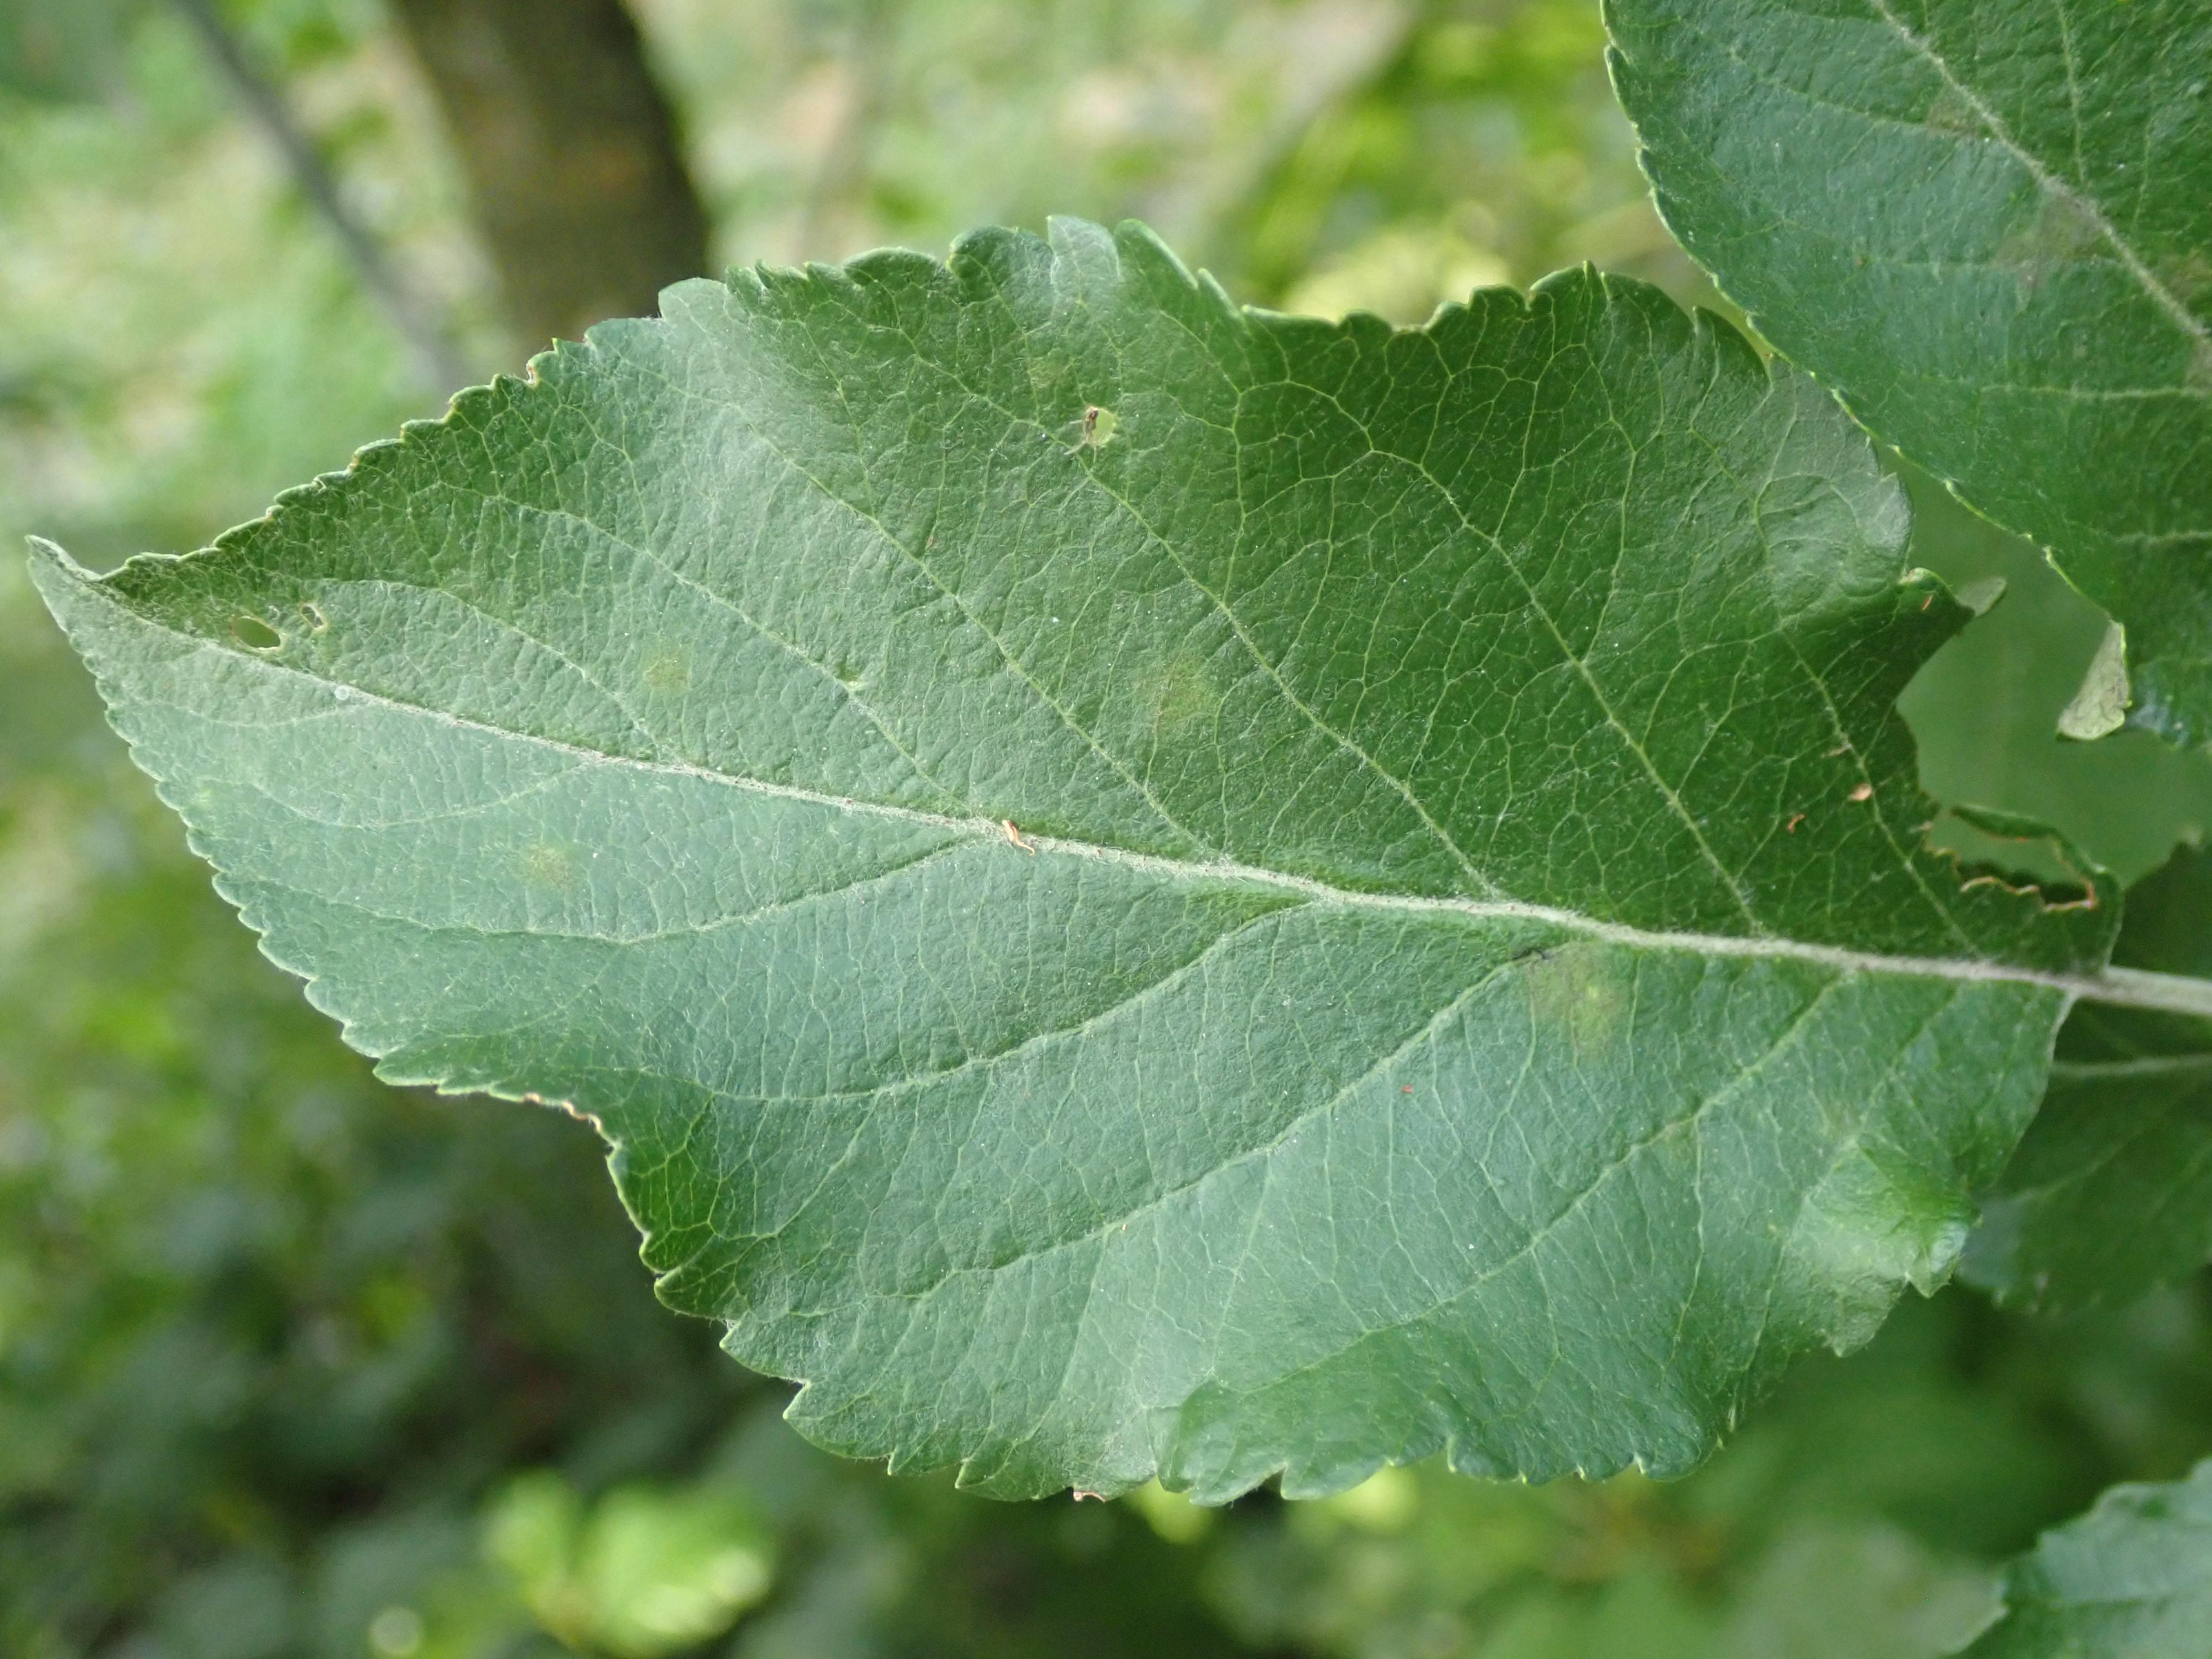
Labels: scab